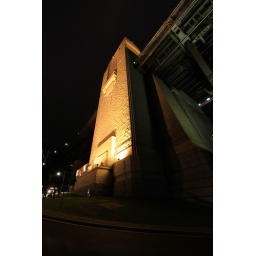
tower in north side of harbour bridge